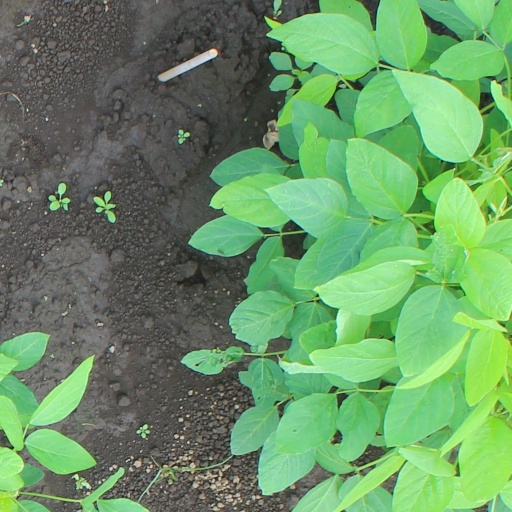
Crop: soybean